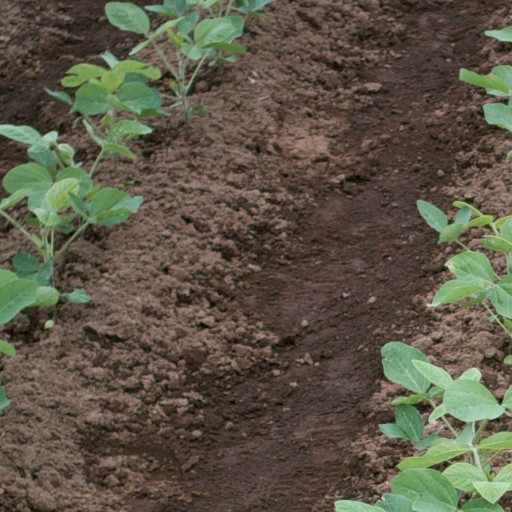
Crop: soybean